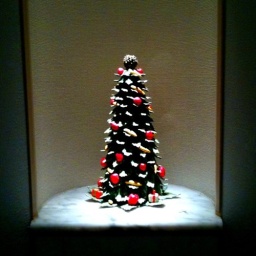
christmas tree in my house